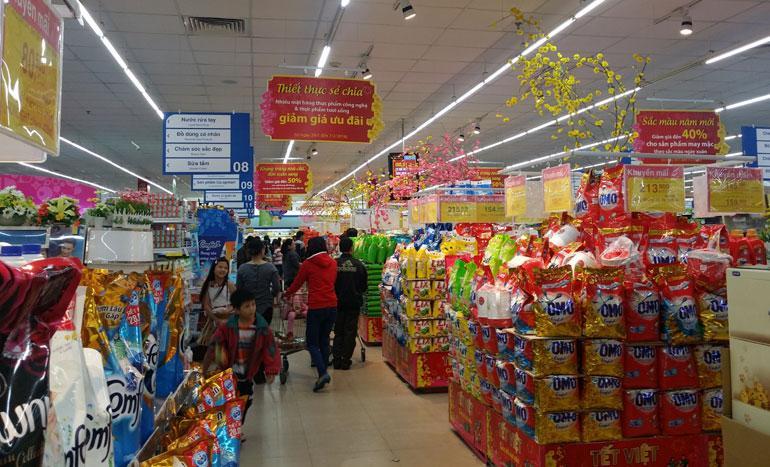
đây là khung cảnh xuất hiện ở phía trước của một siêu thị